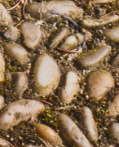
Surface type: cobblestone